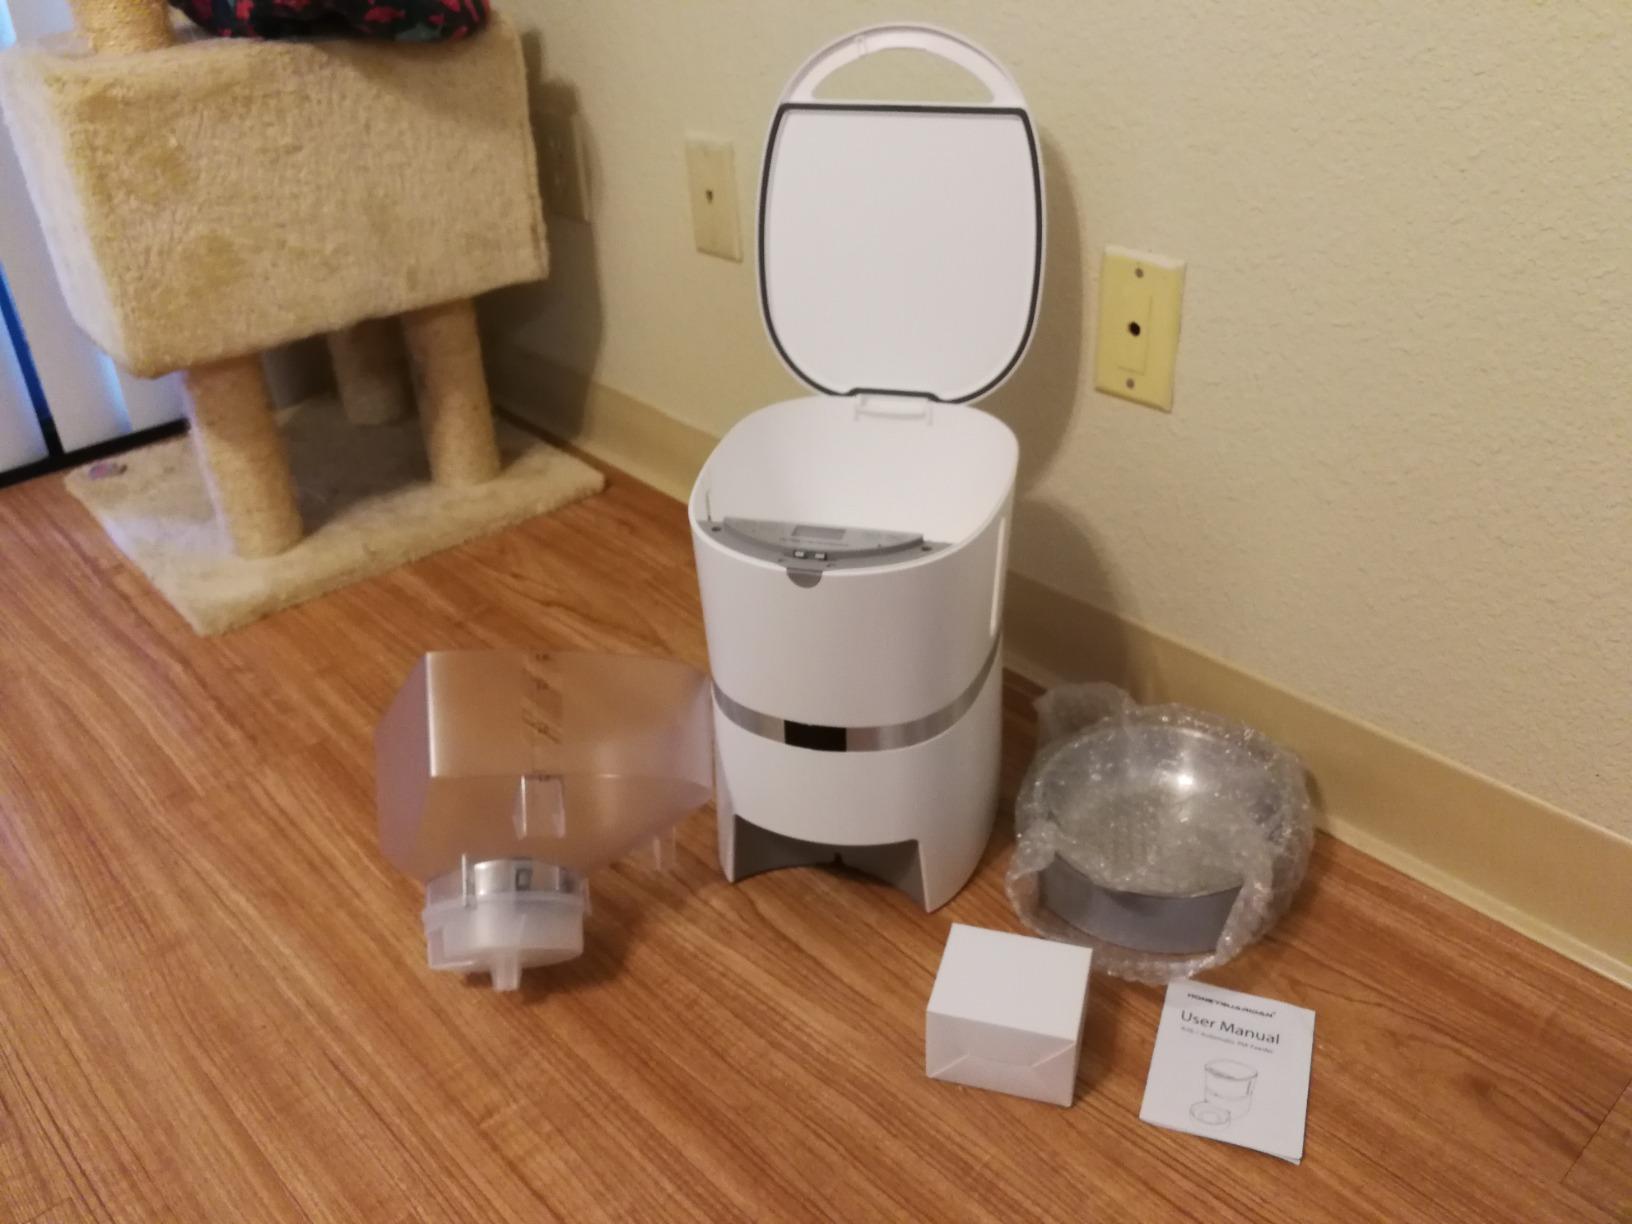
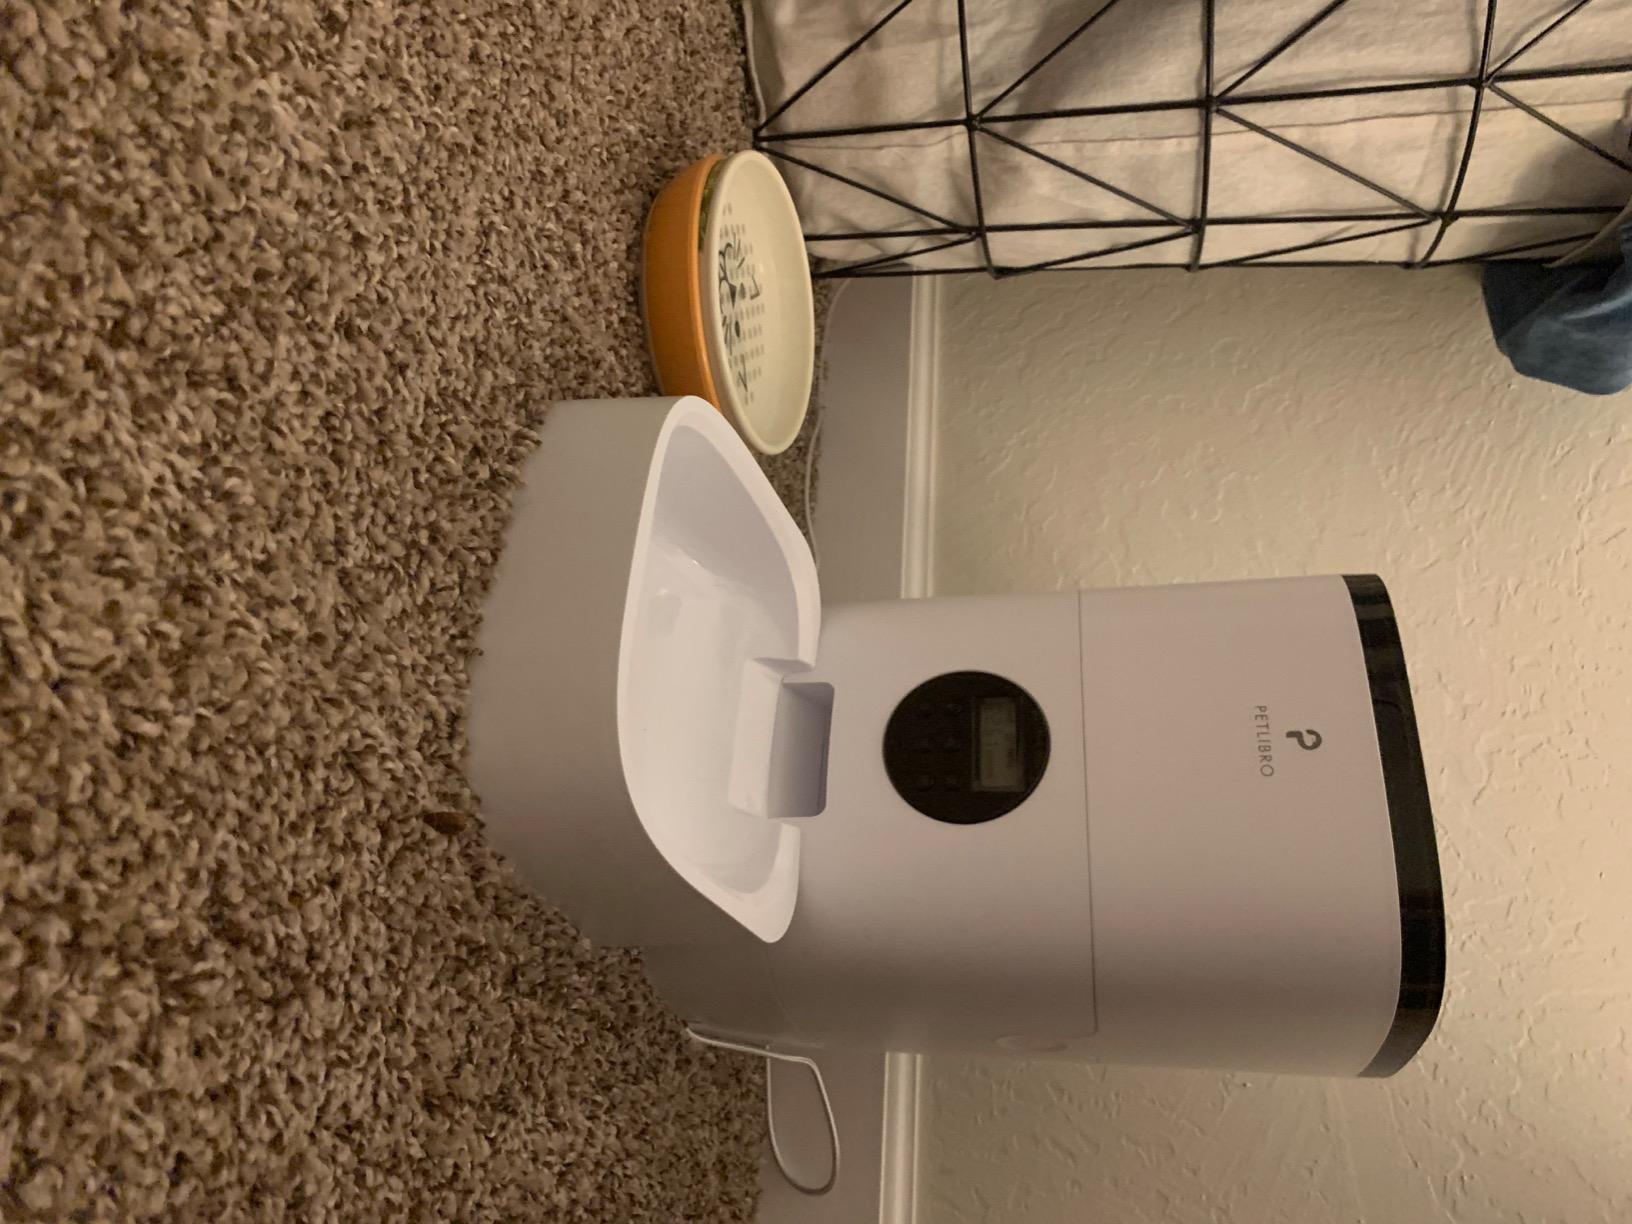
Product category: items_feeder
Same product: no